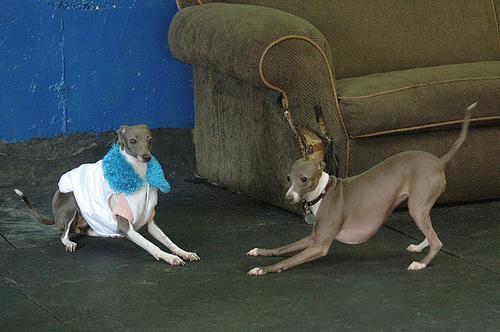
Italian_greyhound